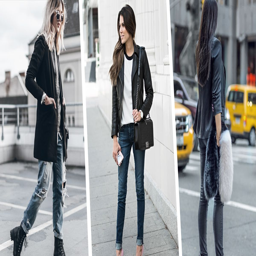
how to find the perfect pair of jeans womens jeans guide